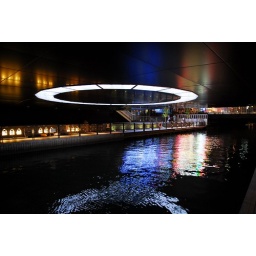
a river under the bridge in OSAKA